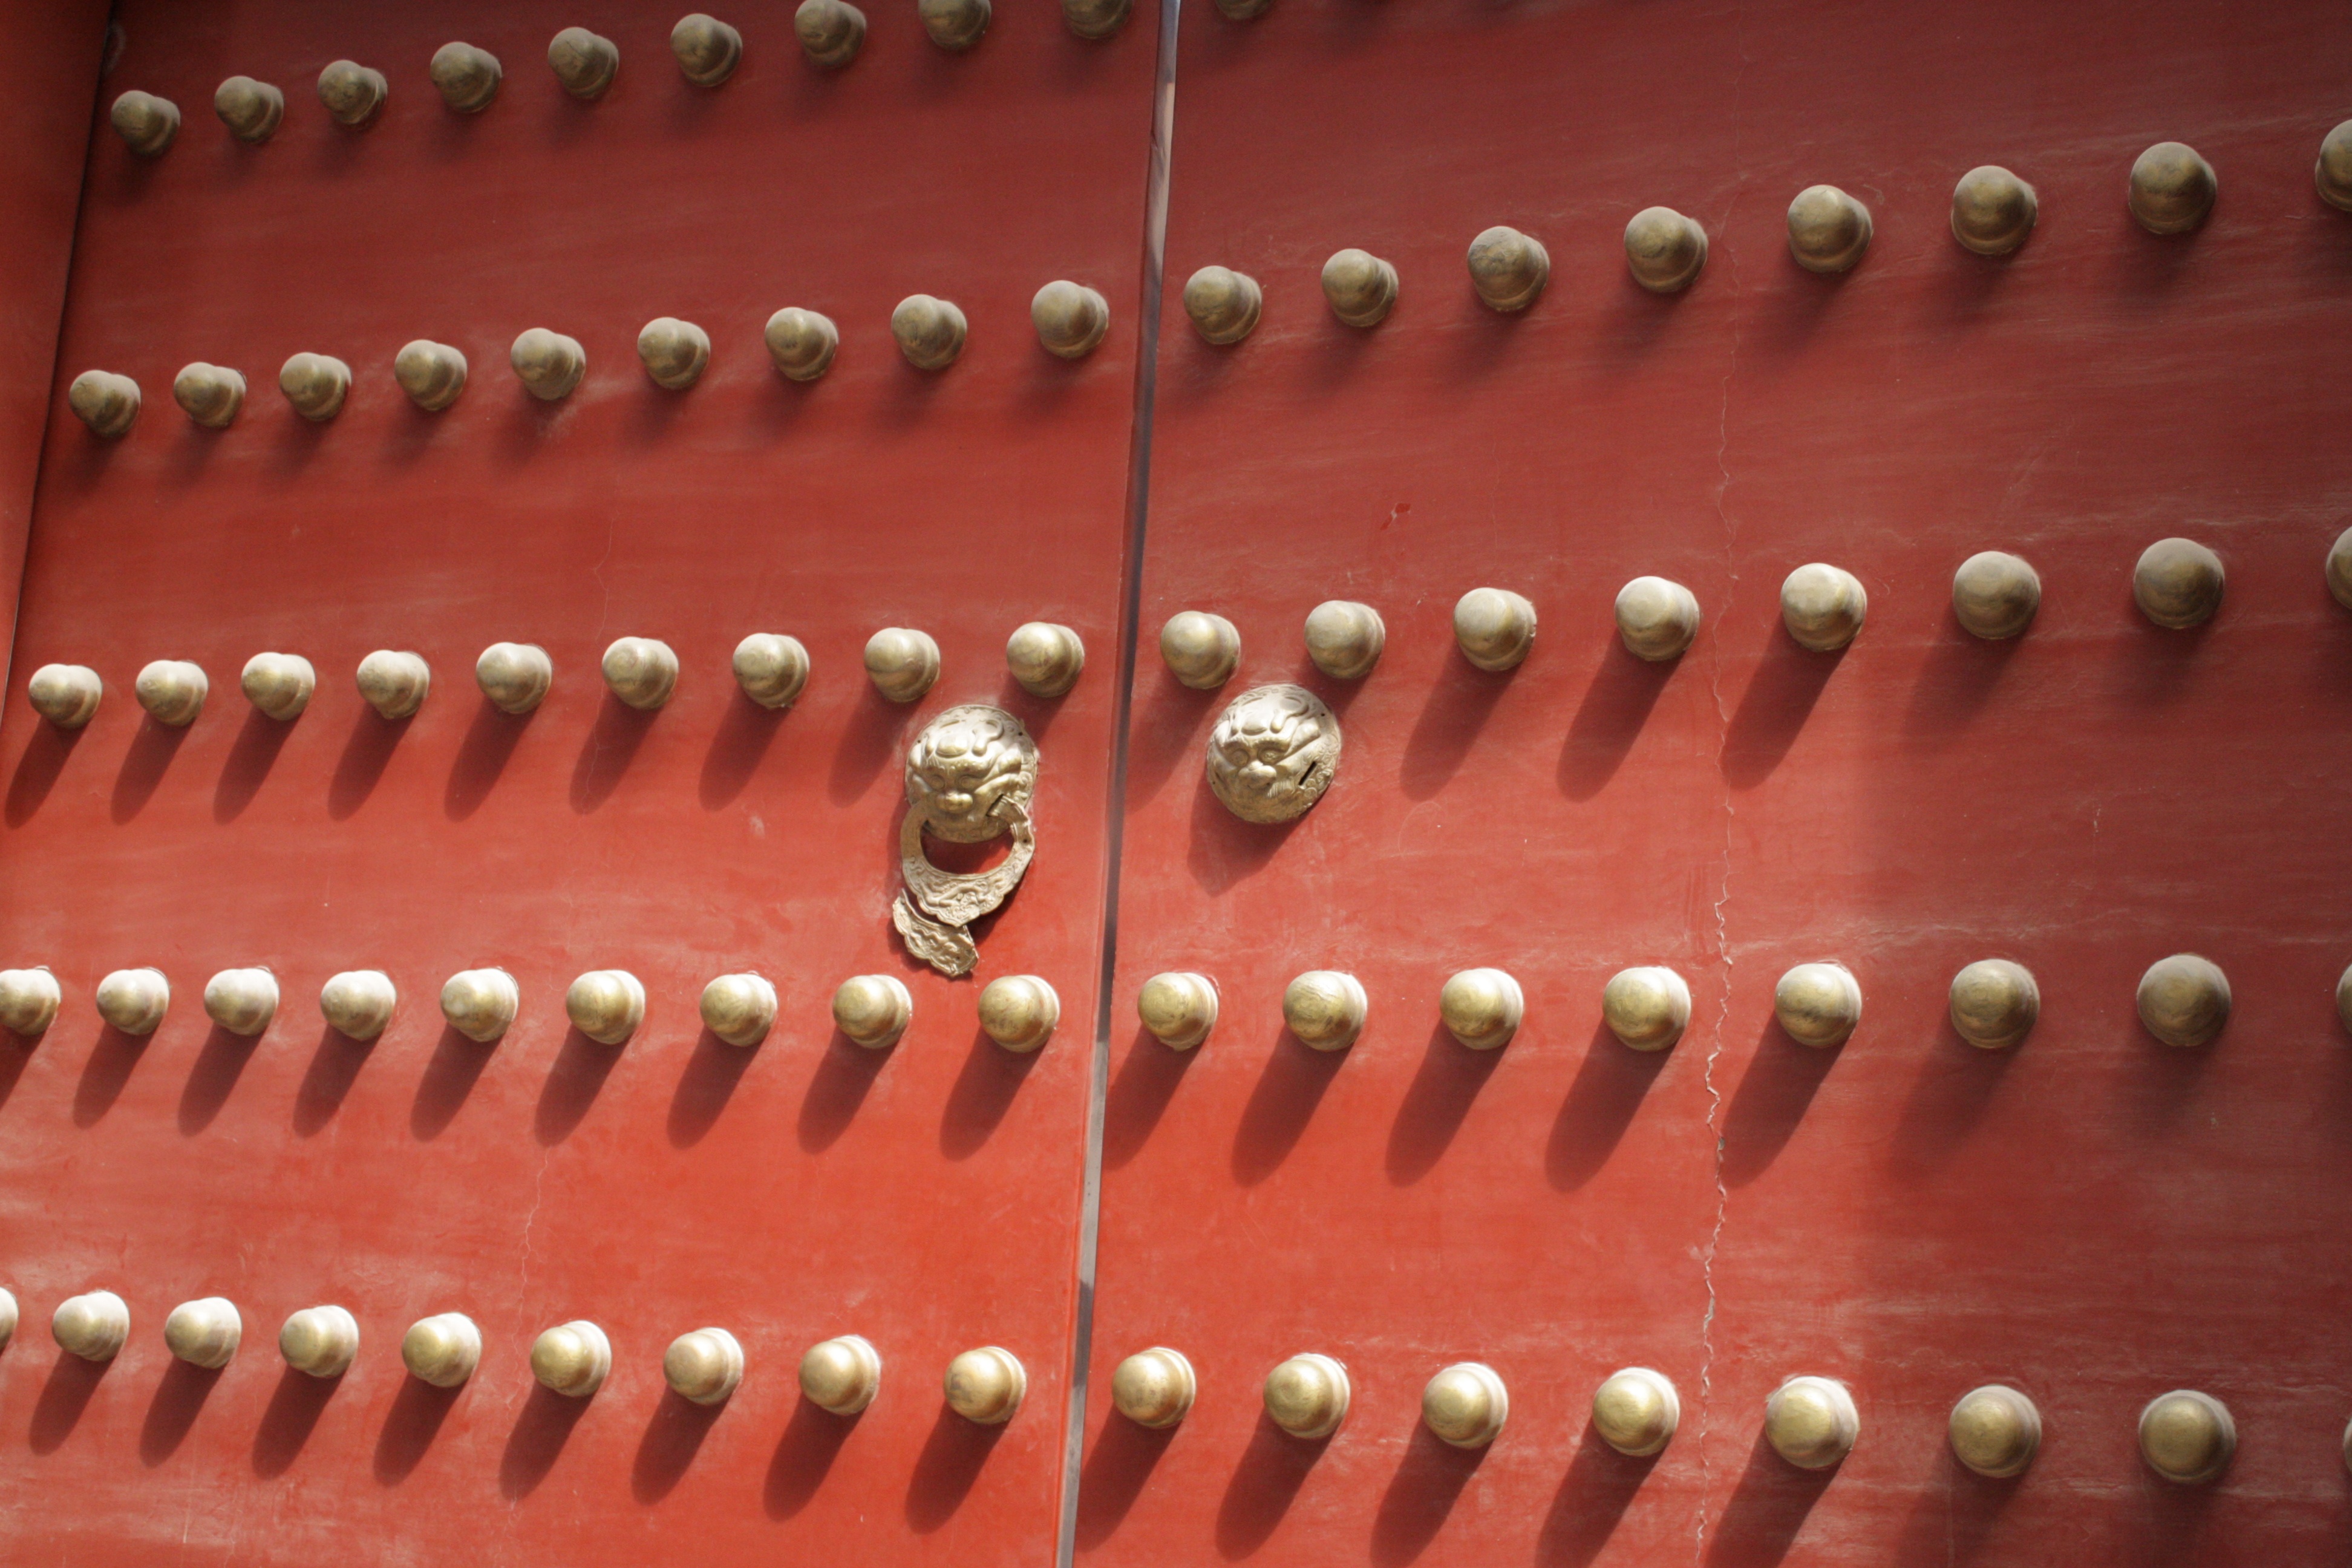
technology, red, color, close up, macro photography